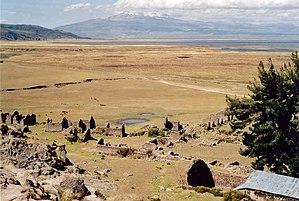
La province de Parinacochas est l'une des onze provinces de la région d'Ayacucho, au sud du Pérou. Son chef-lieu est la ville de Coracora.
Le Sara Sara est un volcan culminant à 5 505 m d'altitude et situé dans la région d'Ayacucho, près de la frontière avec celle d'Arequipa, entre le lac Parinacochas et la rivière Ocoña, au Pérou. Il se trouve entre le district de Puyusca dans la province de Parinacochas et les districts de Pausa et Sara Sara dans la province de Páucar del Sara Sara. Il fait partie de la cordillère Occidentale des Andes et est classé comme étant un stratovolcan. Son sommet est partiellement recouvert de neiges éternelles et ses pentes sont fortement érodées par la neige et les vents forts.